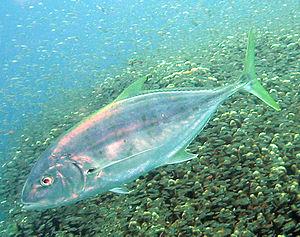
Les Carangidae sont une famille des poissons téléostéens, de l'ordre des Perciformes.
Les Carangoides sont un genre de poissons de la famille des Carangidae, appelés « carangues ».